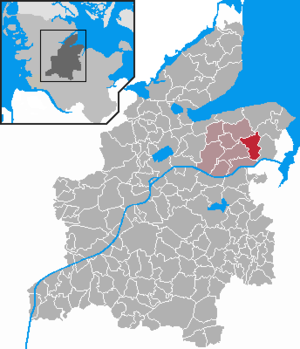
Felm
Kort
Felm er en kommune og en by i det nordlige Tyskland, beliggende i Amt Dänischer Wohld i den nordøstlige del af Kreis Rendsborg-Egernførde. Kreis Rendsborg-Egernførde ligger i den centrale del af delstaten Slesvig-Holsten.